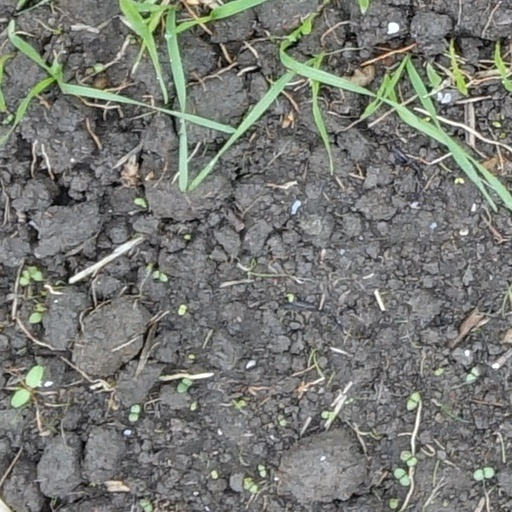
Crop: wheat